Fábio Coentrão

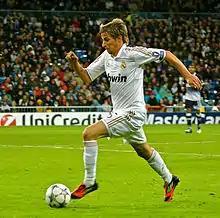
Coentrão in action for Real Madrid in the 2011–12 UEFA Champions League

Coentrão made his La Liga debut on 28 August 2011 at former club Zaragoza, appearing as a central midfielder in a 6–0 rout (90 minutes played). While he featured mostly in these positions, he was also deployed by manager José Mourinho as a right-back, against Sporting de Gijón on 3 December and against Barcelona the following week, winning the league in his first year.